Gerald Shove

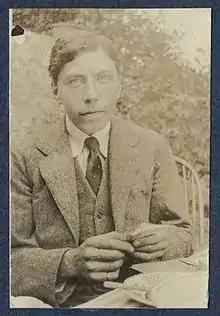
Gerald Shove in 1917.

Gerald Frank Shove (November 1887 – 11 August 1947) was a British economist. He was involved in the economics debates in Cambridge in the 1920s and 1930s.